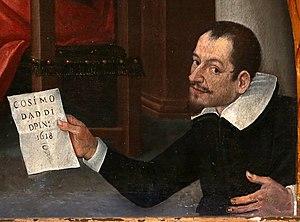
Cosimo Daddi est un peintre italien baroque qui a été actif au début du XVIIᵉ siècle autour de Volterra et Florence.